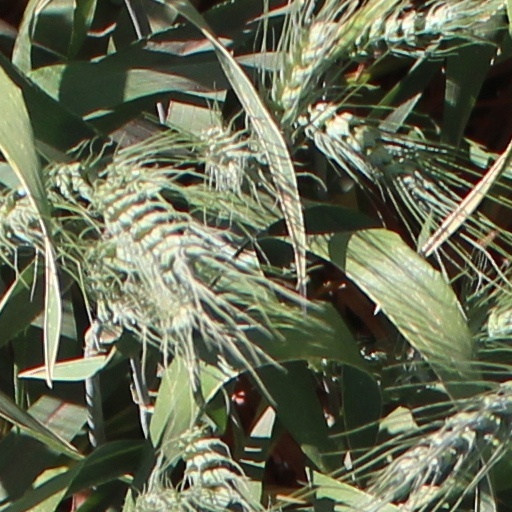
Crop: wheat